Gerber Products Company

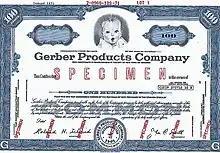
Gerber Products Company Specimen Stock Certificate c. 1971

In September 2008, Gerber's Fremont facilities were designated as a Michigan Agricultural Renaissance Zone, receiving $43 million in tax breaks over 15 years. In order to receive the incentives, Gerber agreed to continue its employment in Fremont at 1,100 jobs and invest $50 million in its Fremont facilities over the course of the next ten years. However, to get the full 15 years of tax breaks, Gerber agreed to increase employment by 200 and spend a total of $75 million on its facilities.